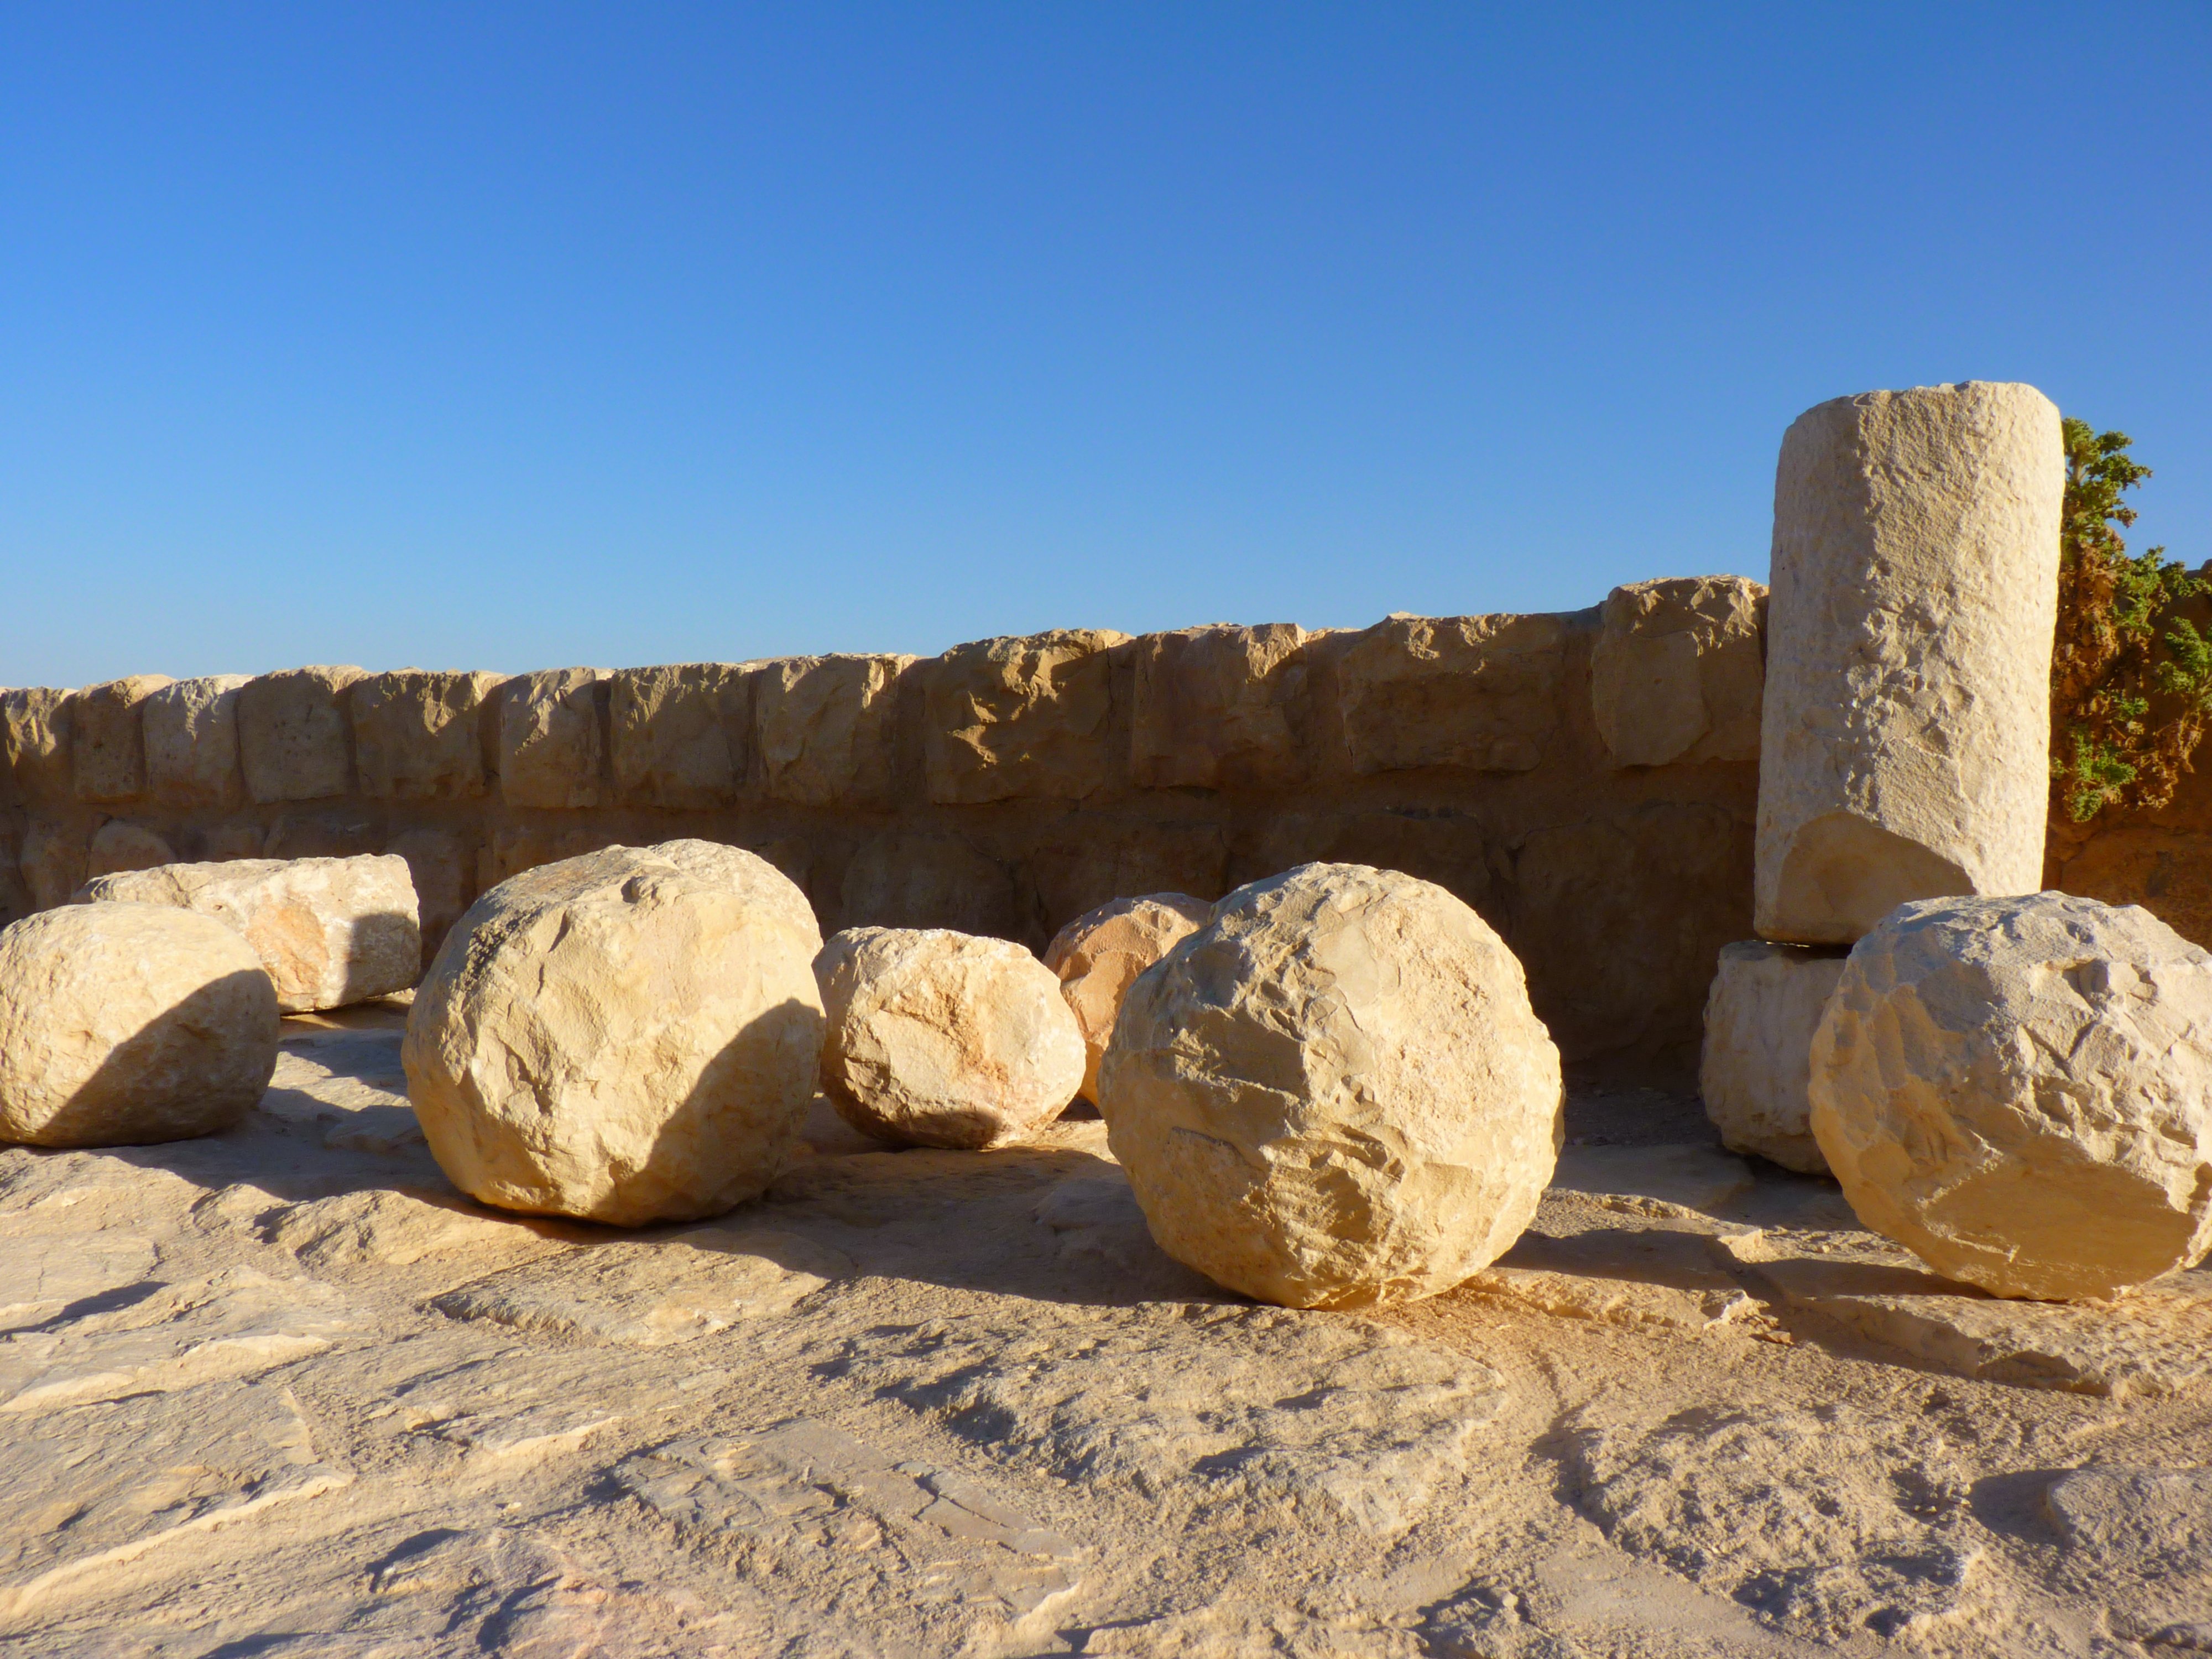
landscape, sand, rock, wood, desert, stone, travel, formation, arch, holiday, ruin, material, jordan, sculpture, geology, ruins, badlands, ball, boulder, wadi, monolith, about, middle east, ancient history, natural environment, aeolian landform, stone ball, ash shubak